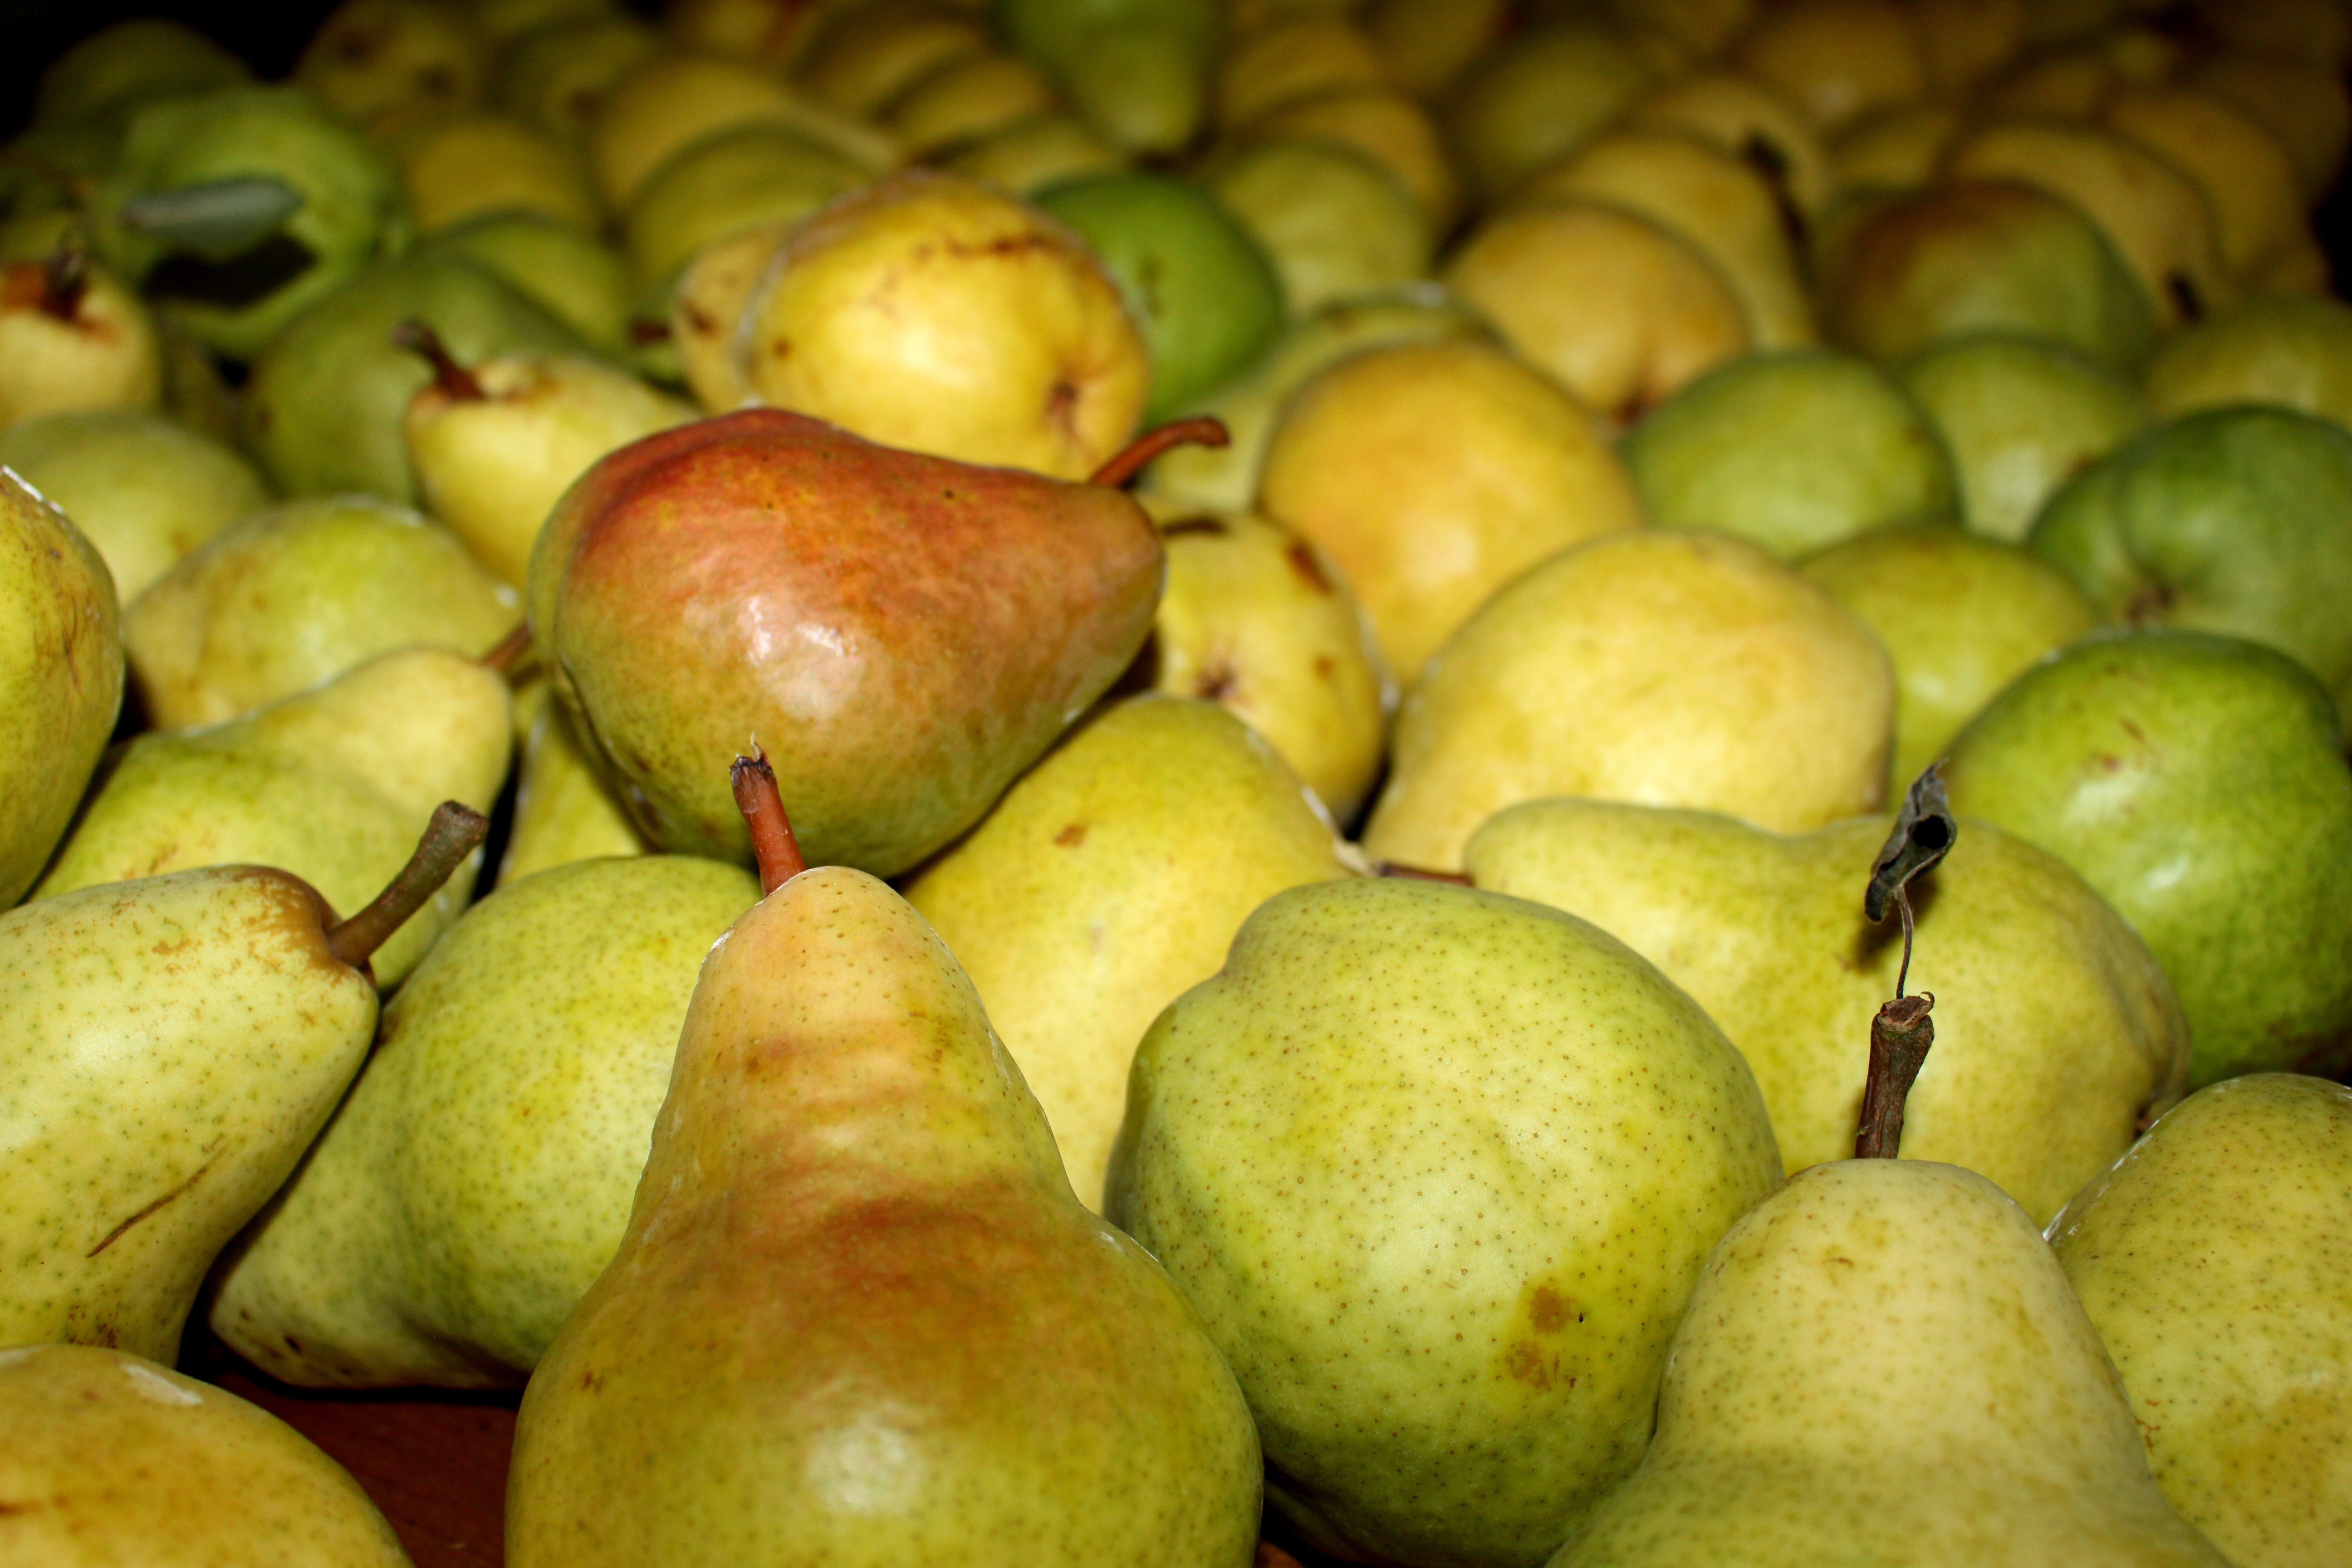
apple, nature, plant, fruit, orchard, summer, food, spring, green, produce, natural, fresh, garden, pear, abundance, season, gourd, pears, fruit tree